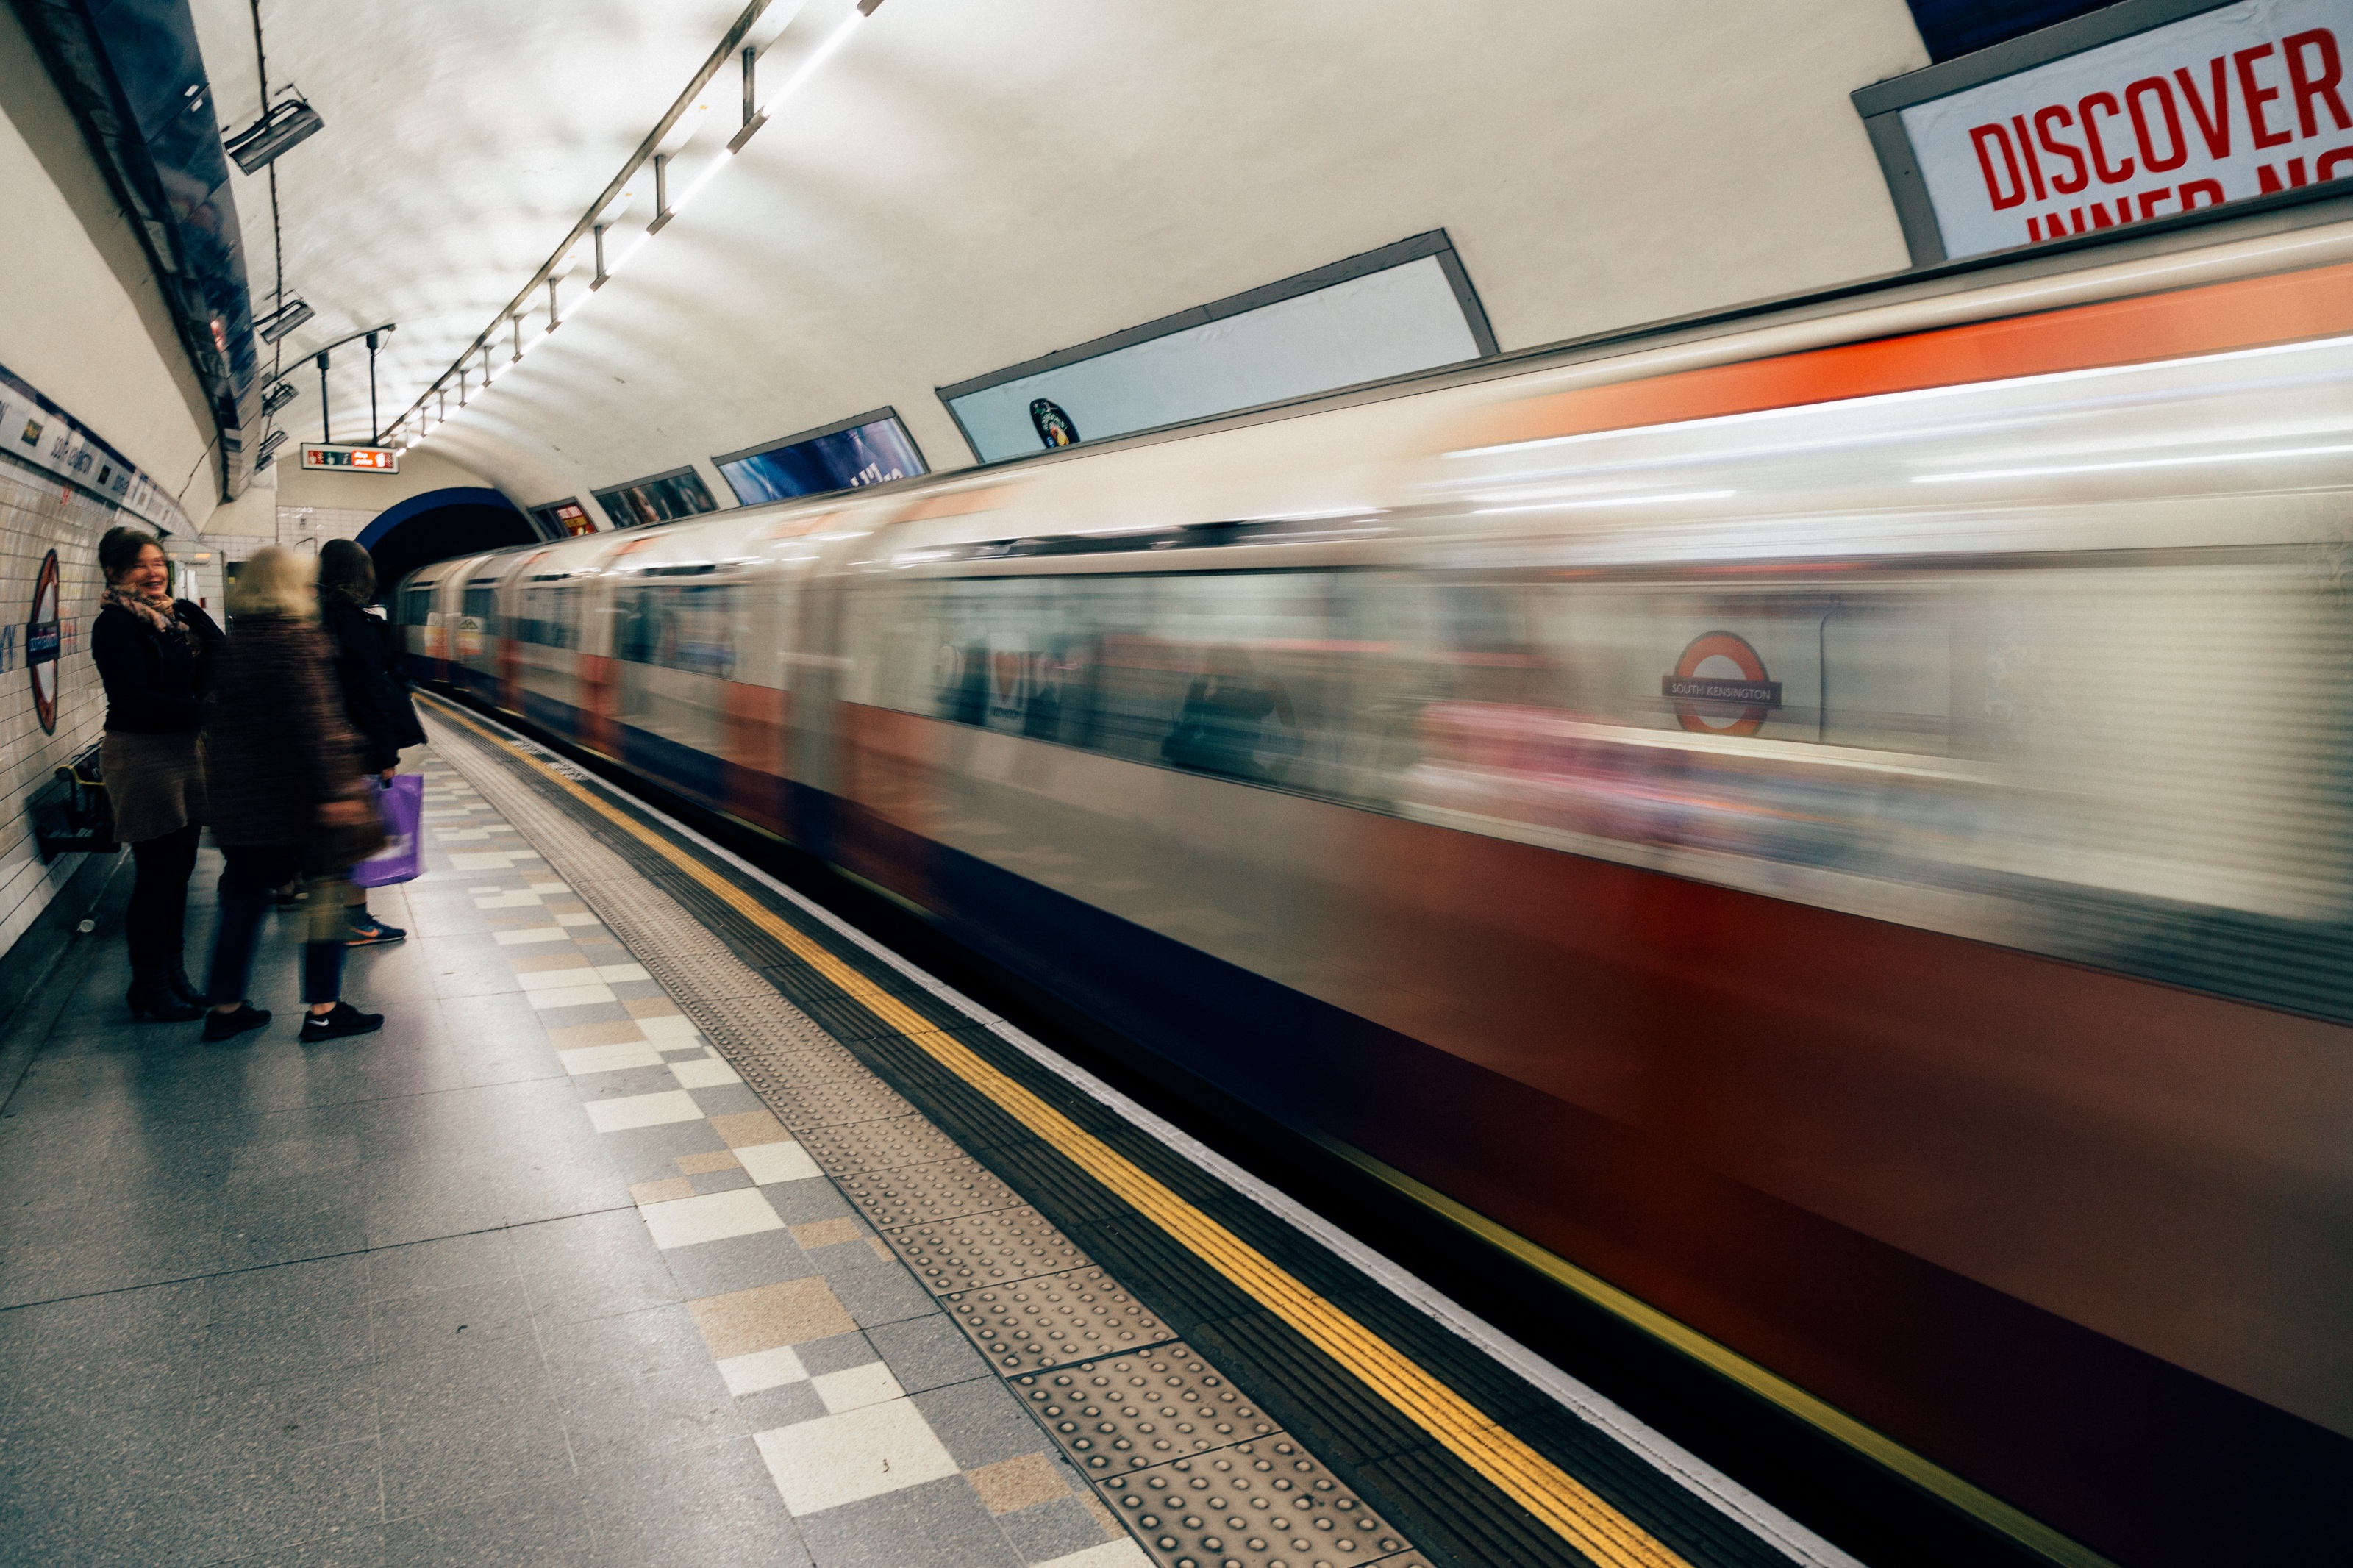
train, transport, vehicle, train station, lane, public transport, metro station, rail transport, land vehicle, metropolitan area, rapid transit, high speed rail